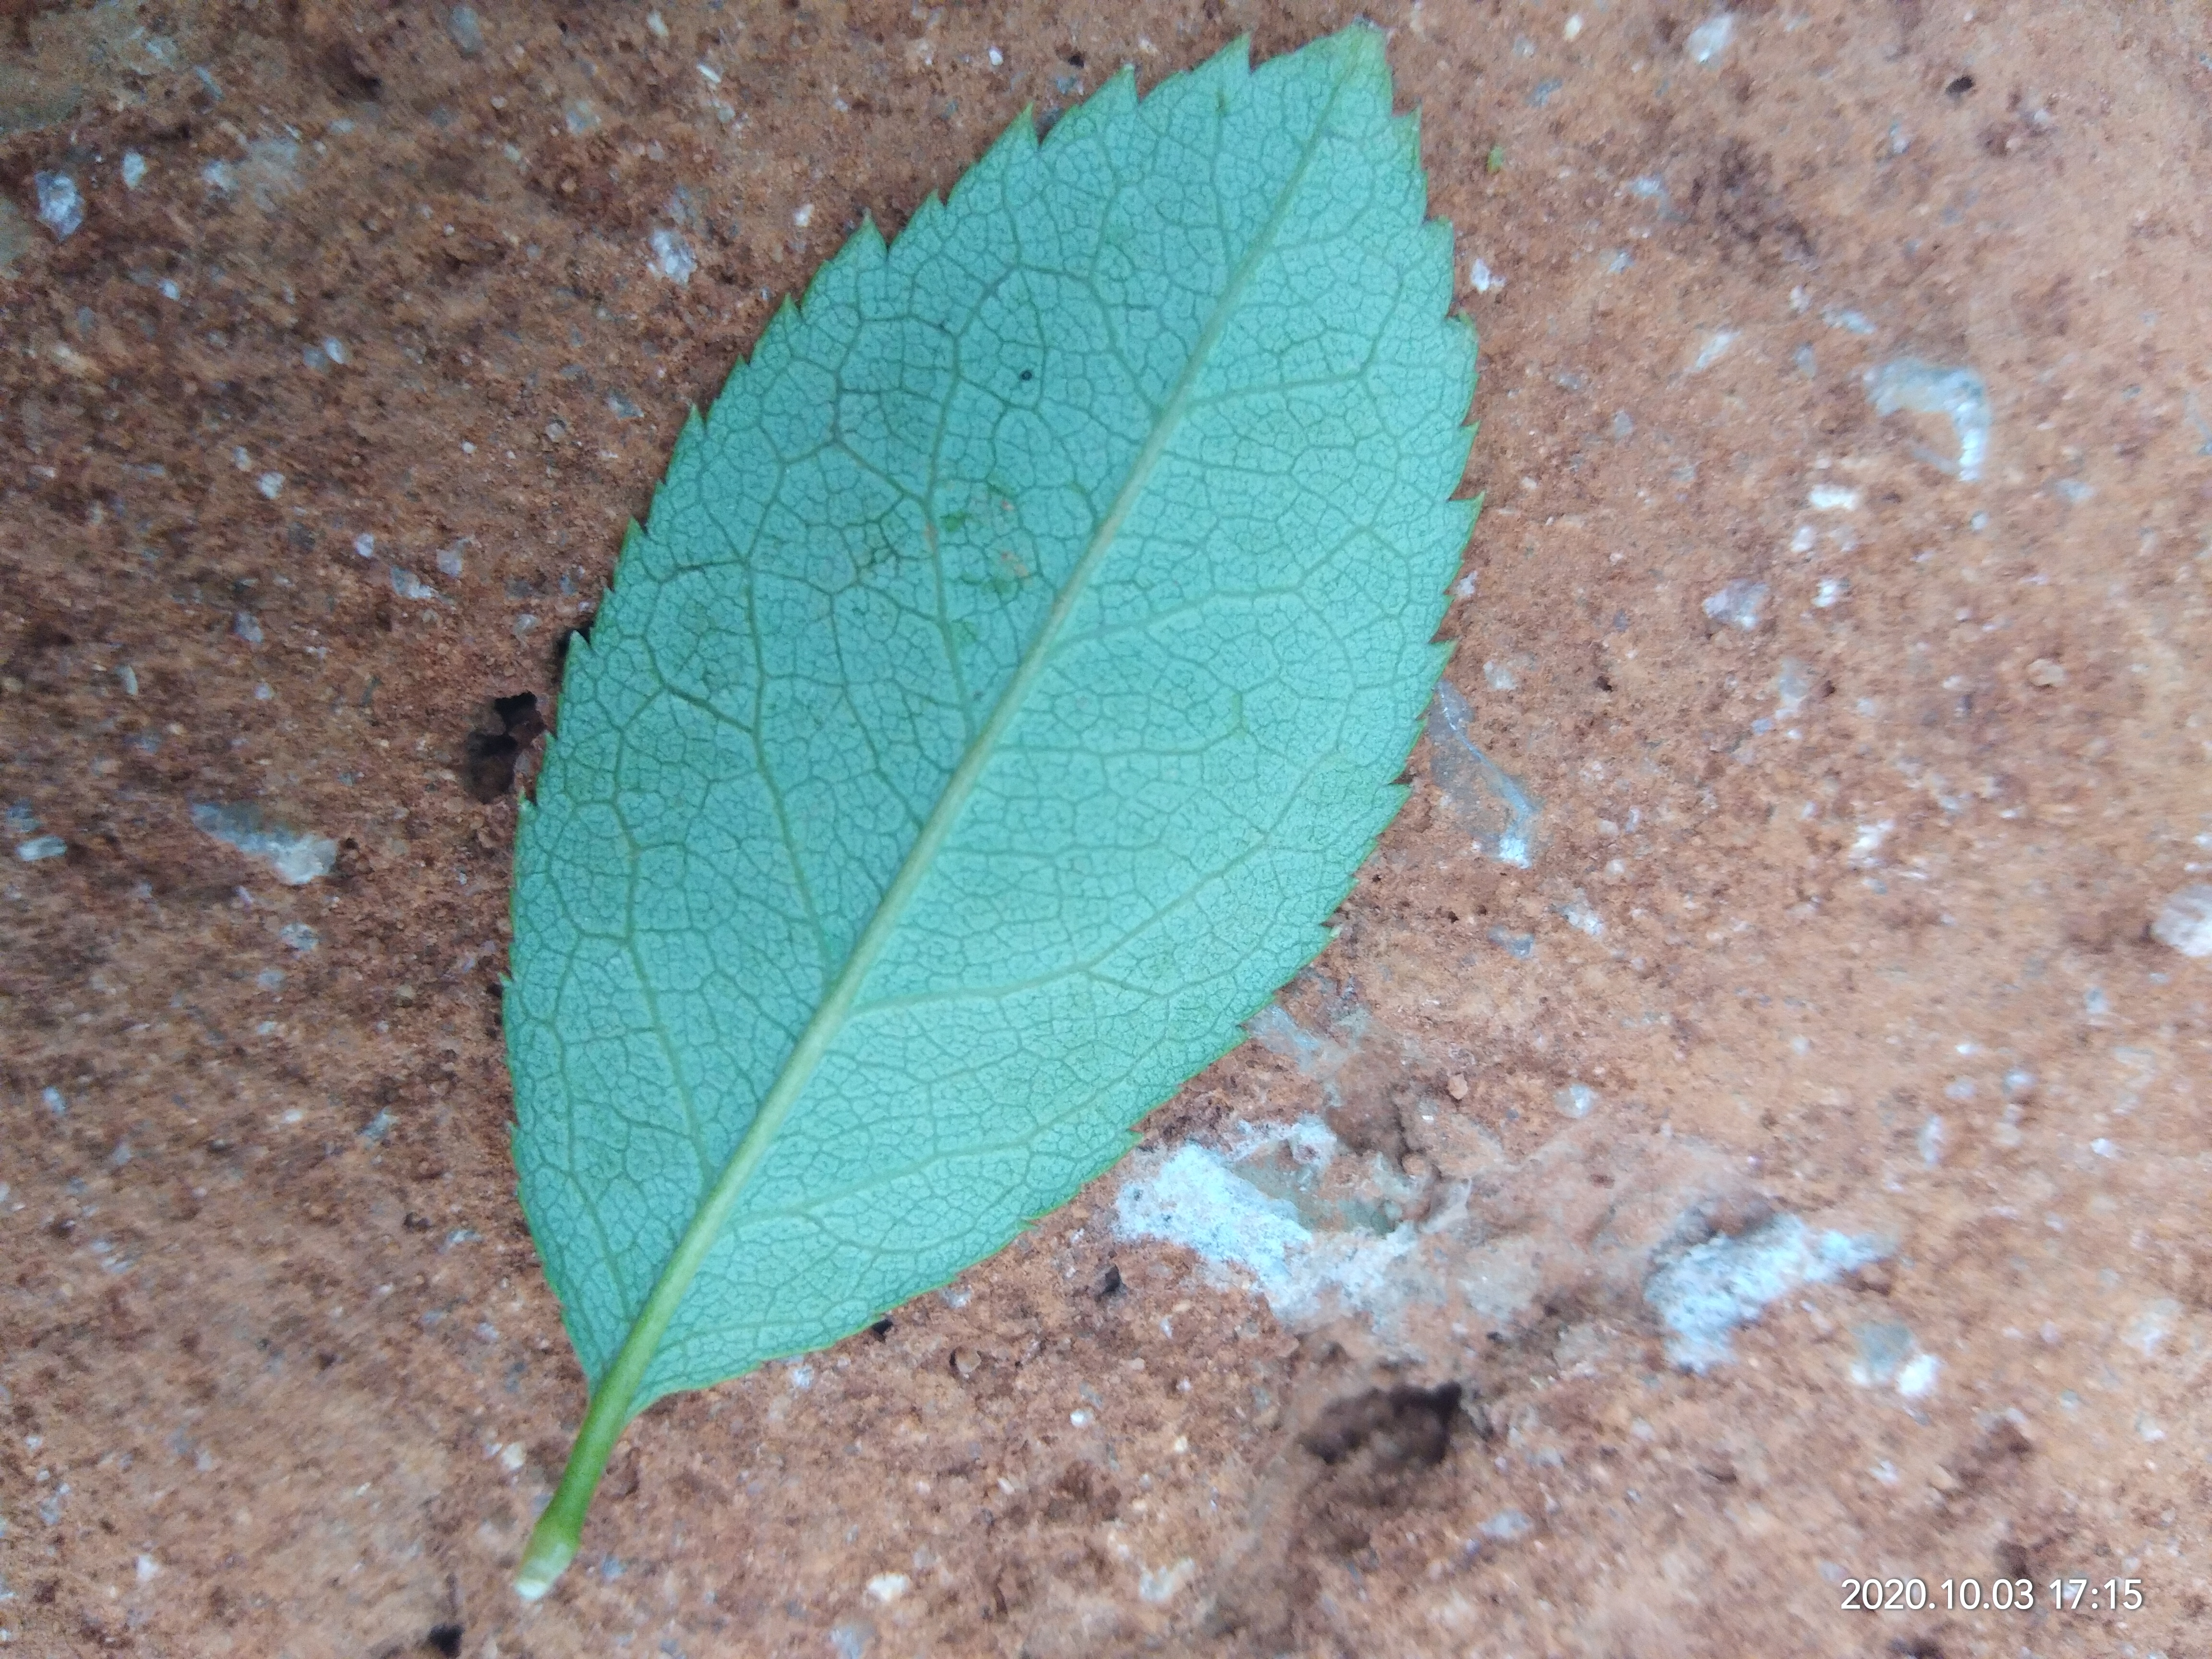
Plant: Rose